Thomas Rupert Jones

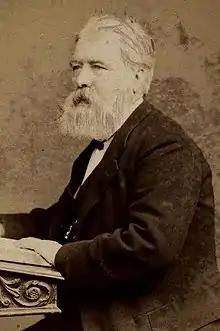
Thomas Rupert Jones.

Thomas Rupert Jones FRS (1 October 181913 April 1911) was a British geologist and palaeontologist.